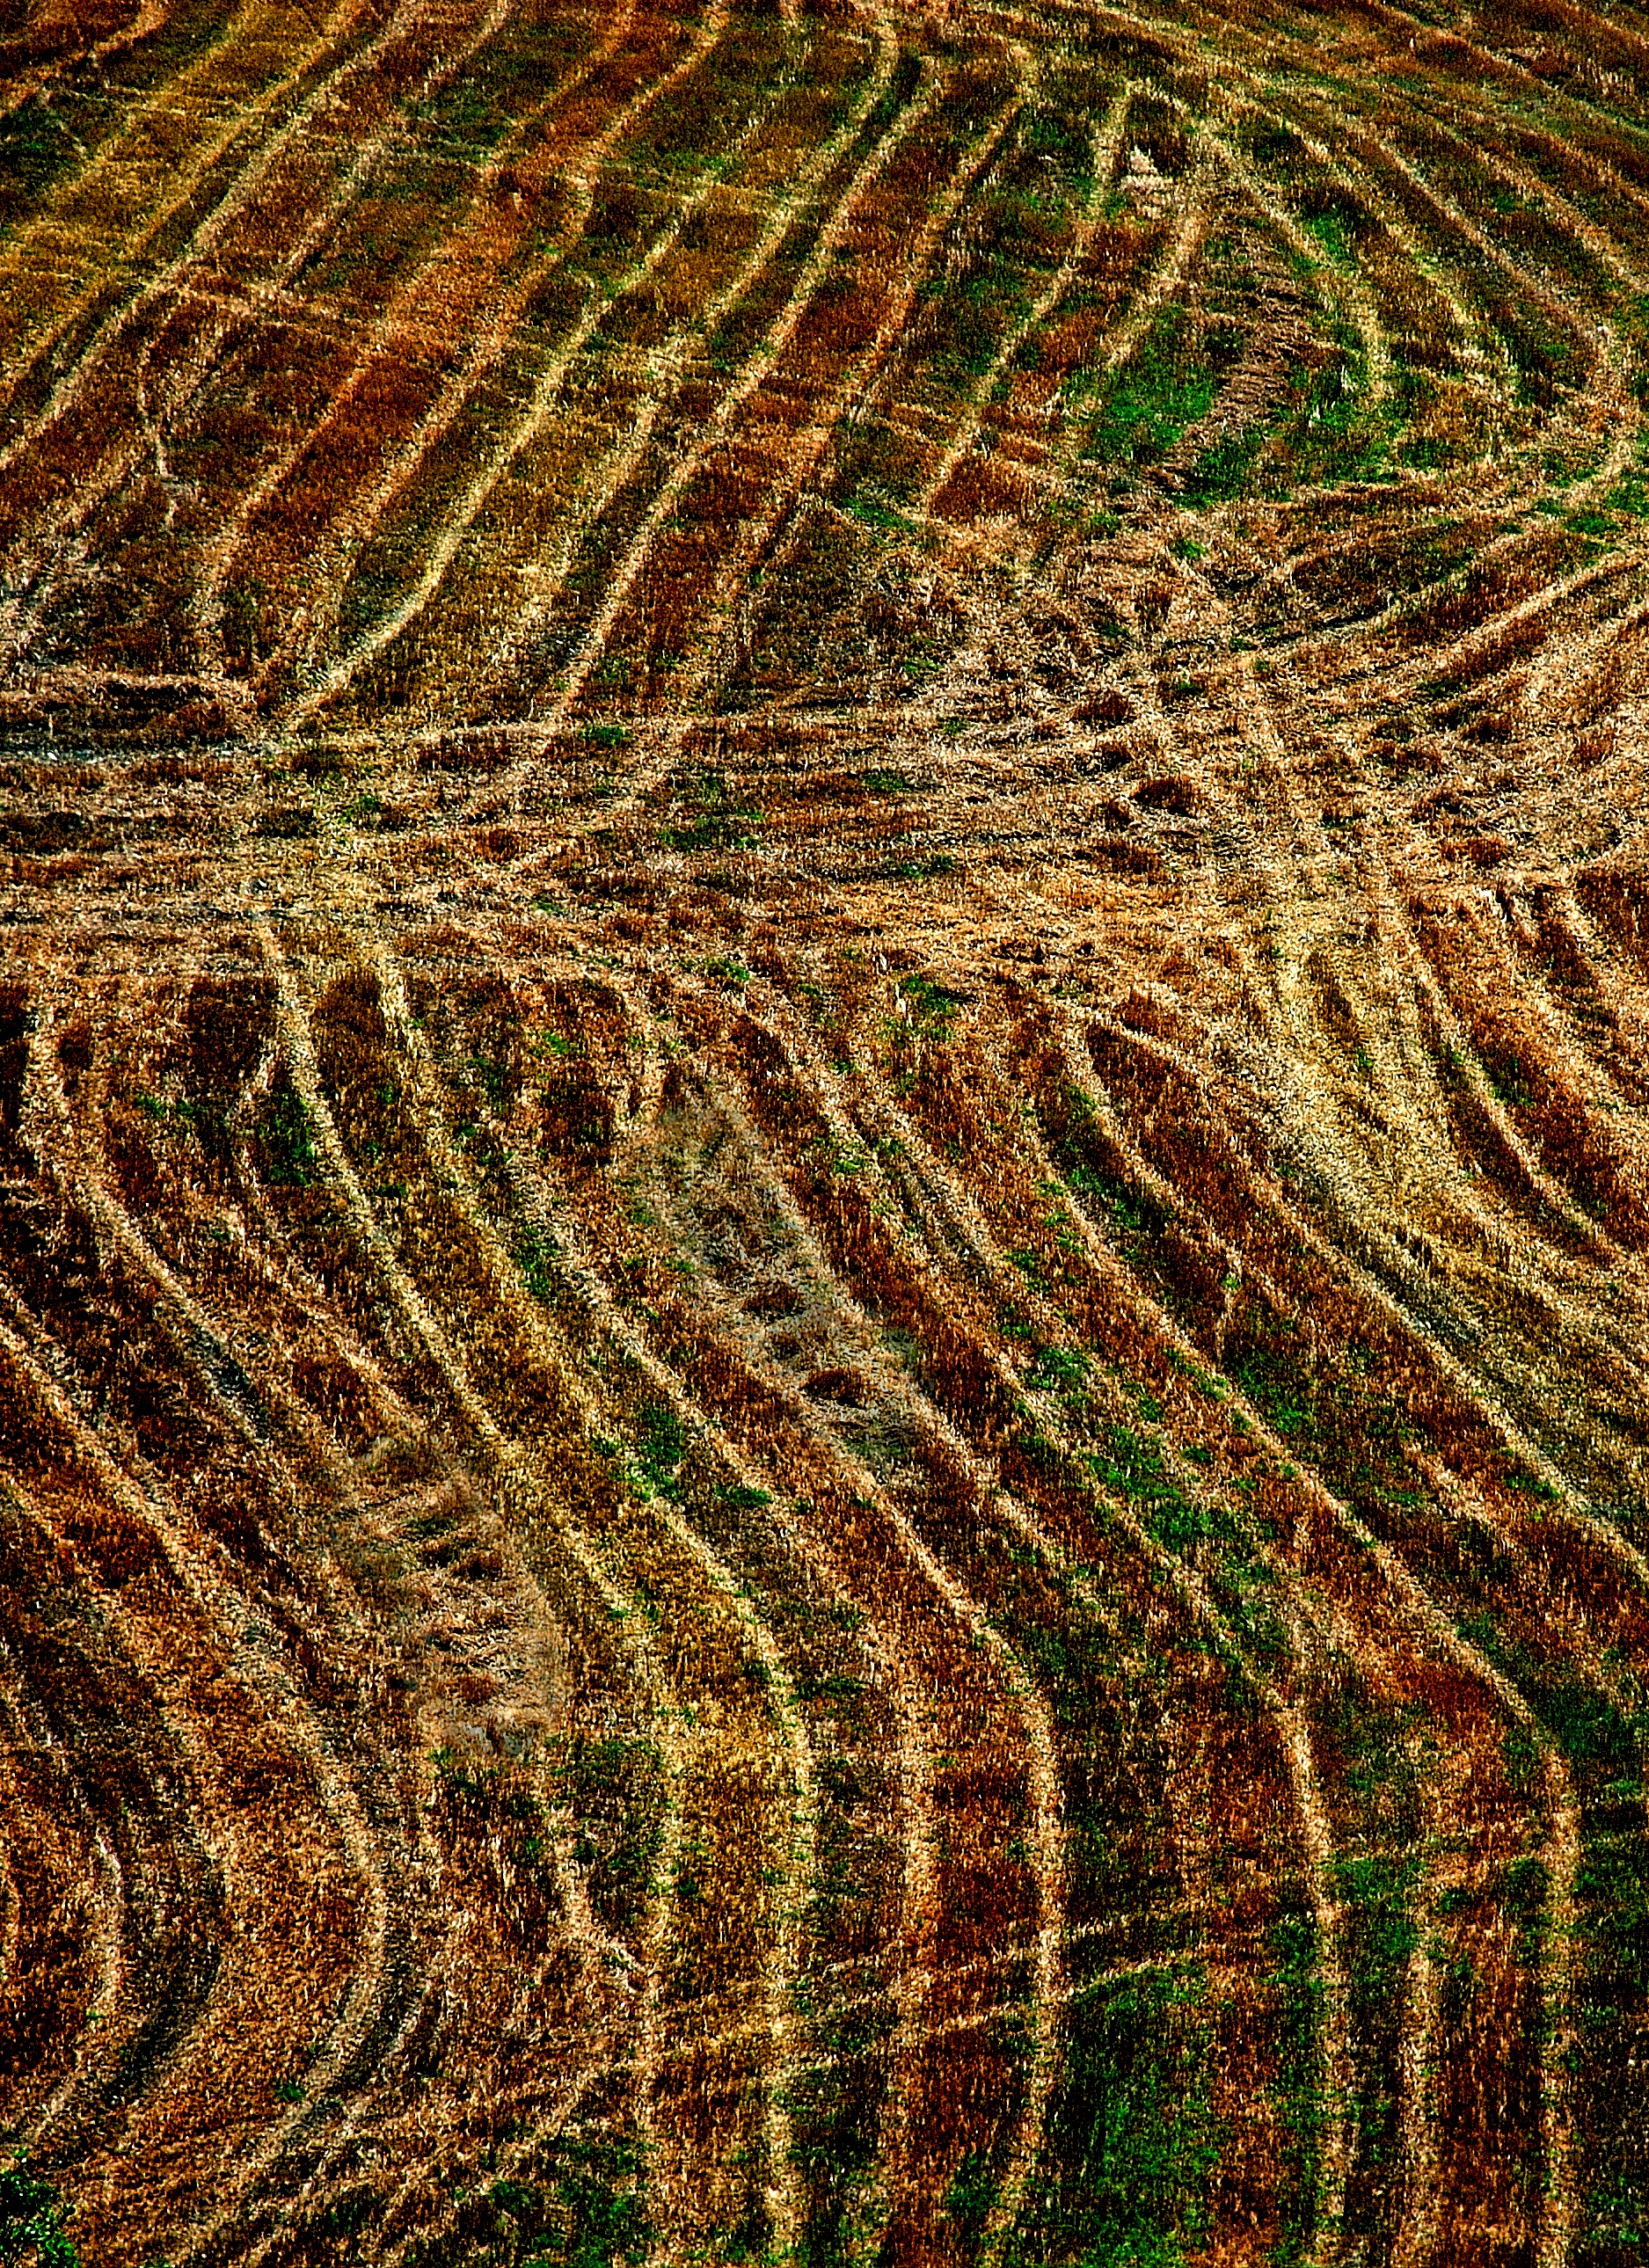
landscape, tree, forest, grass, plant, field, sunlight, texture, leaf, trunk, pattern, green, crop, soil, agriculture, cultivation, terrace, image, furrows, plowed, tuscan, grass family